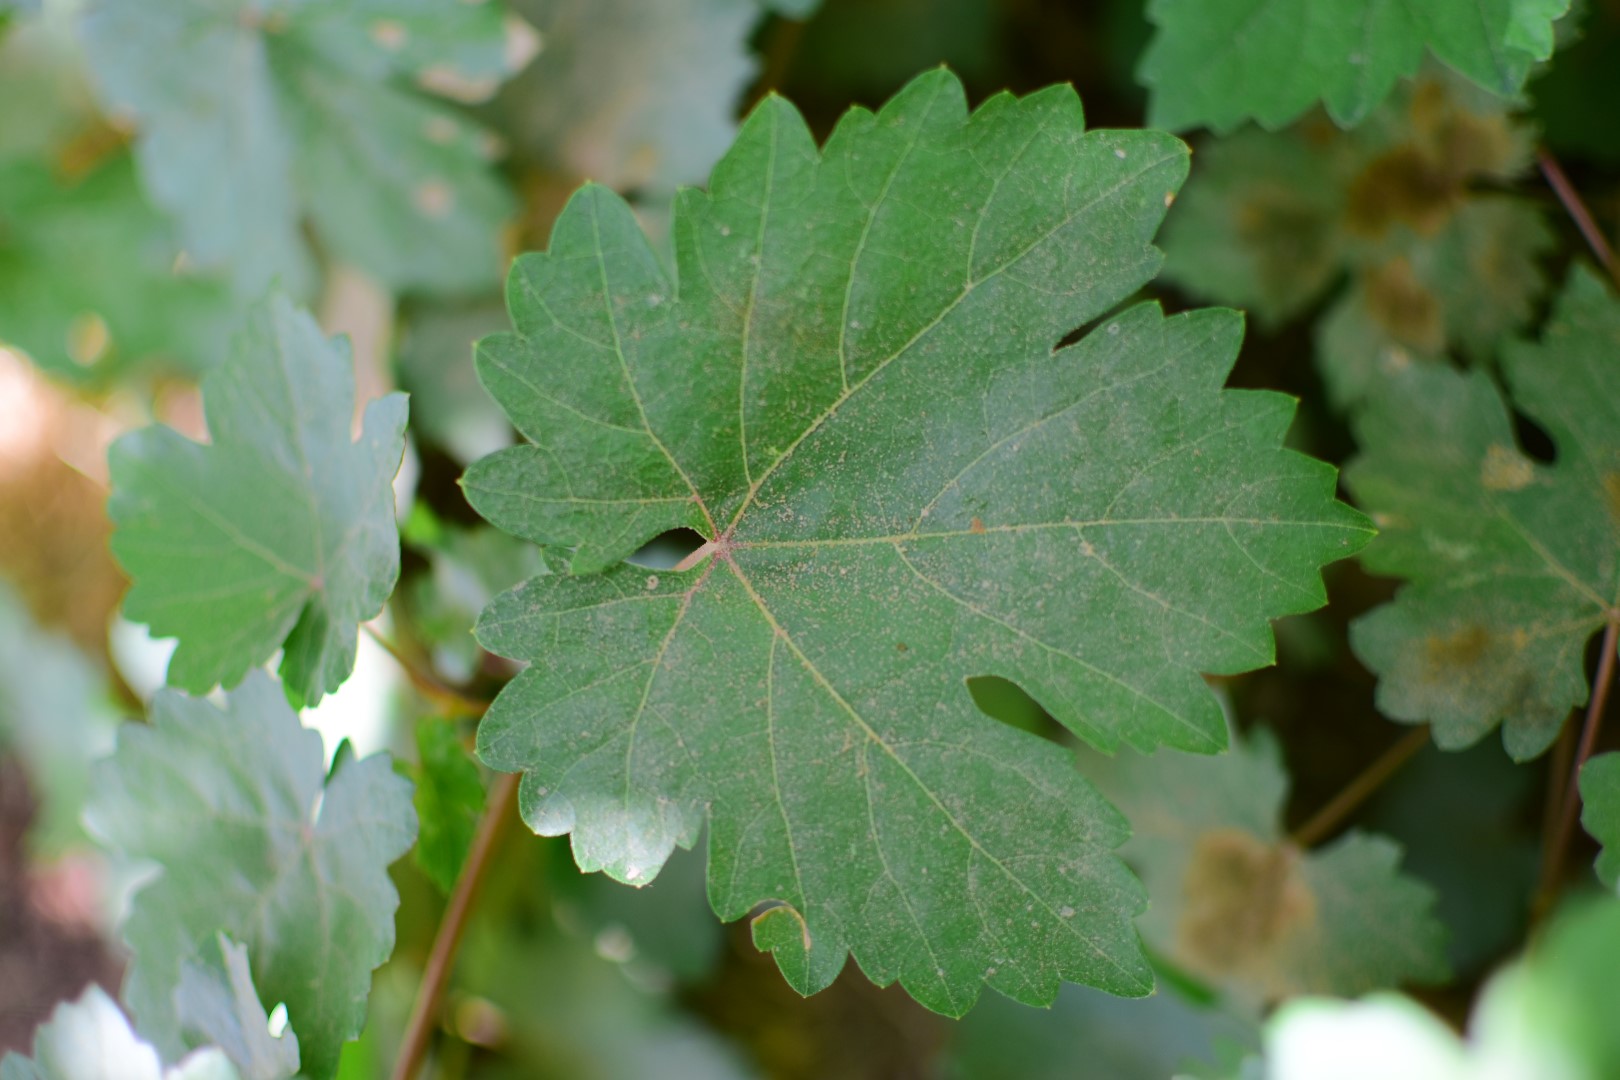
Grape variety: Shdah